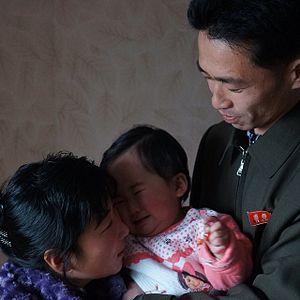
Les pin's Kim Il-sung et Kim Jong-il sont portés en Corée du Nord par tous les citoyens à partir de l'âge de 12 ans. Fabriqués depuis la fin des années 1960 par l'atelier Mansudae, il en existe plus de 20 types différents selon les classes sociales, dont certains sont plus recherchés que d'autres. Les citoyens ordinaires portent des pin's simples avec le seul portrait de Kim Il-sung, tandis que ceux qui sont haut placés dans la société préfèrent arborer des pin's avec à la fois le portrait de Kim Il-sung et de Kim Jong-il.